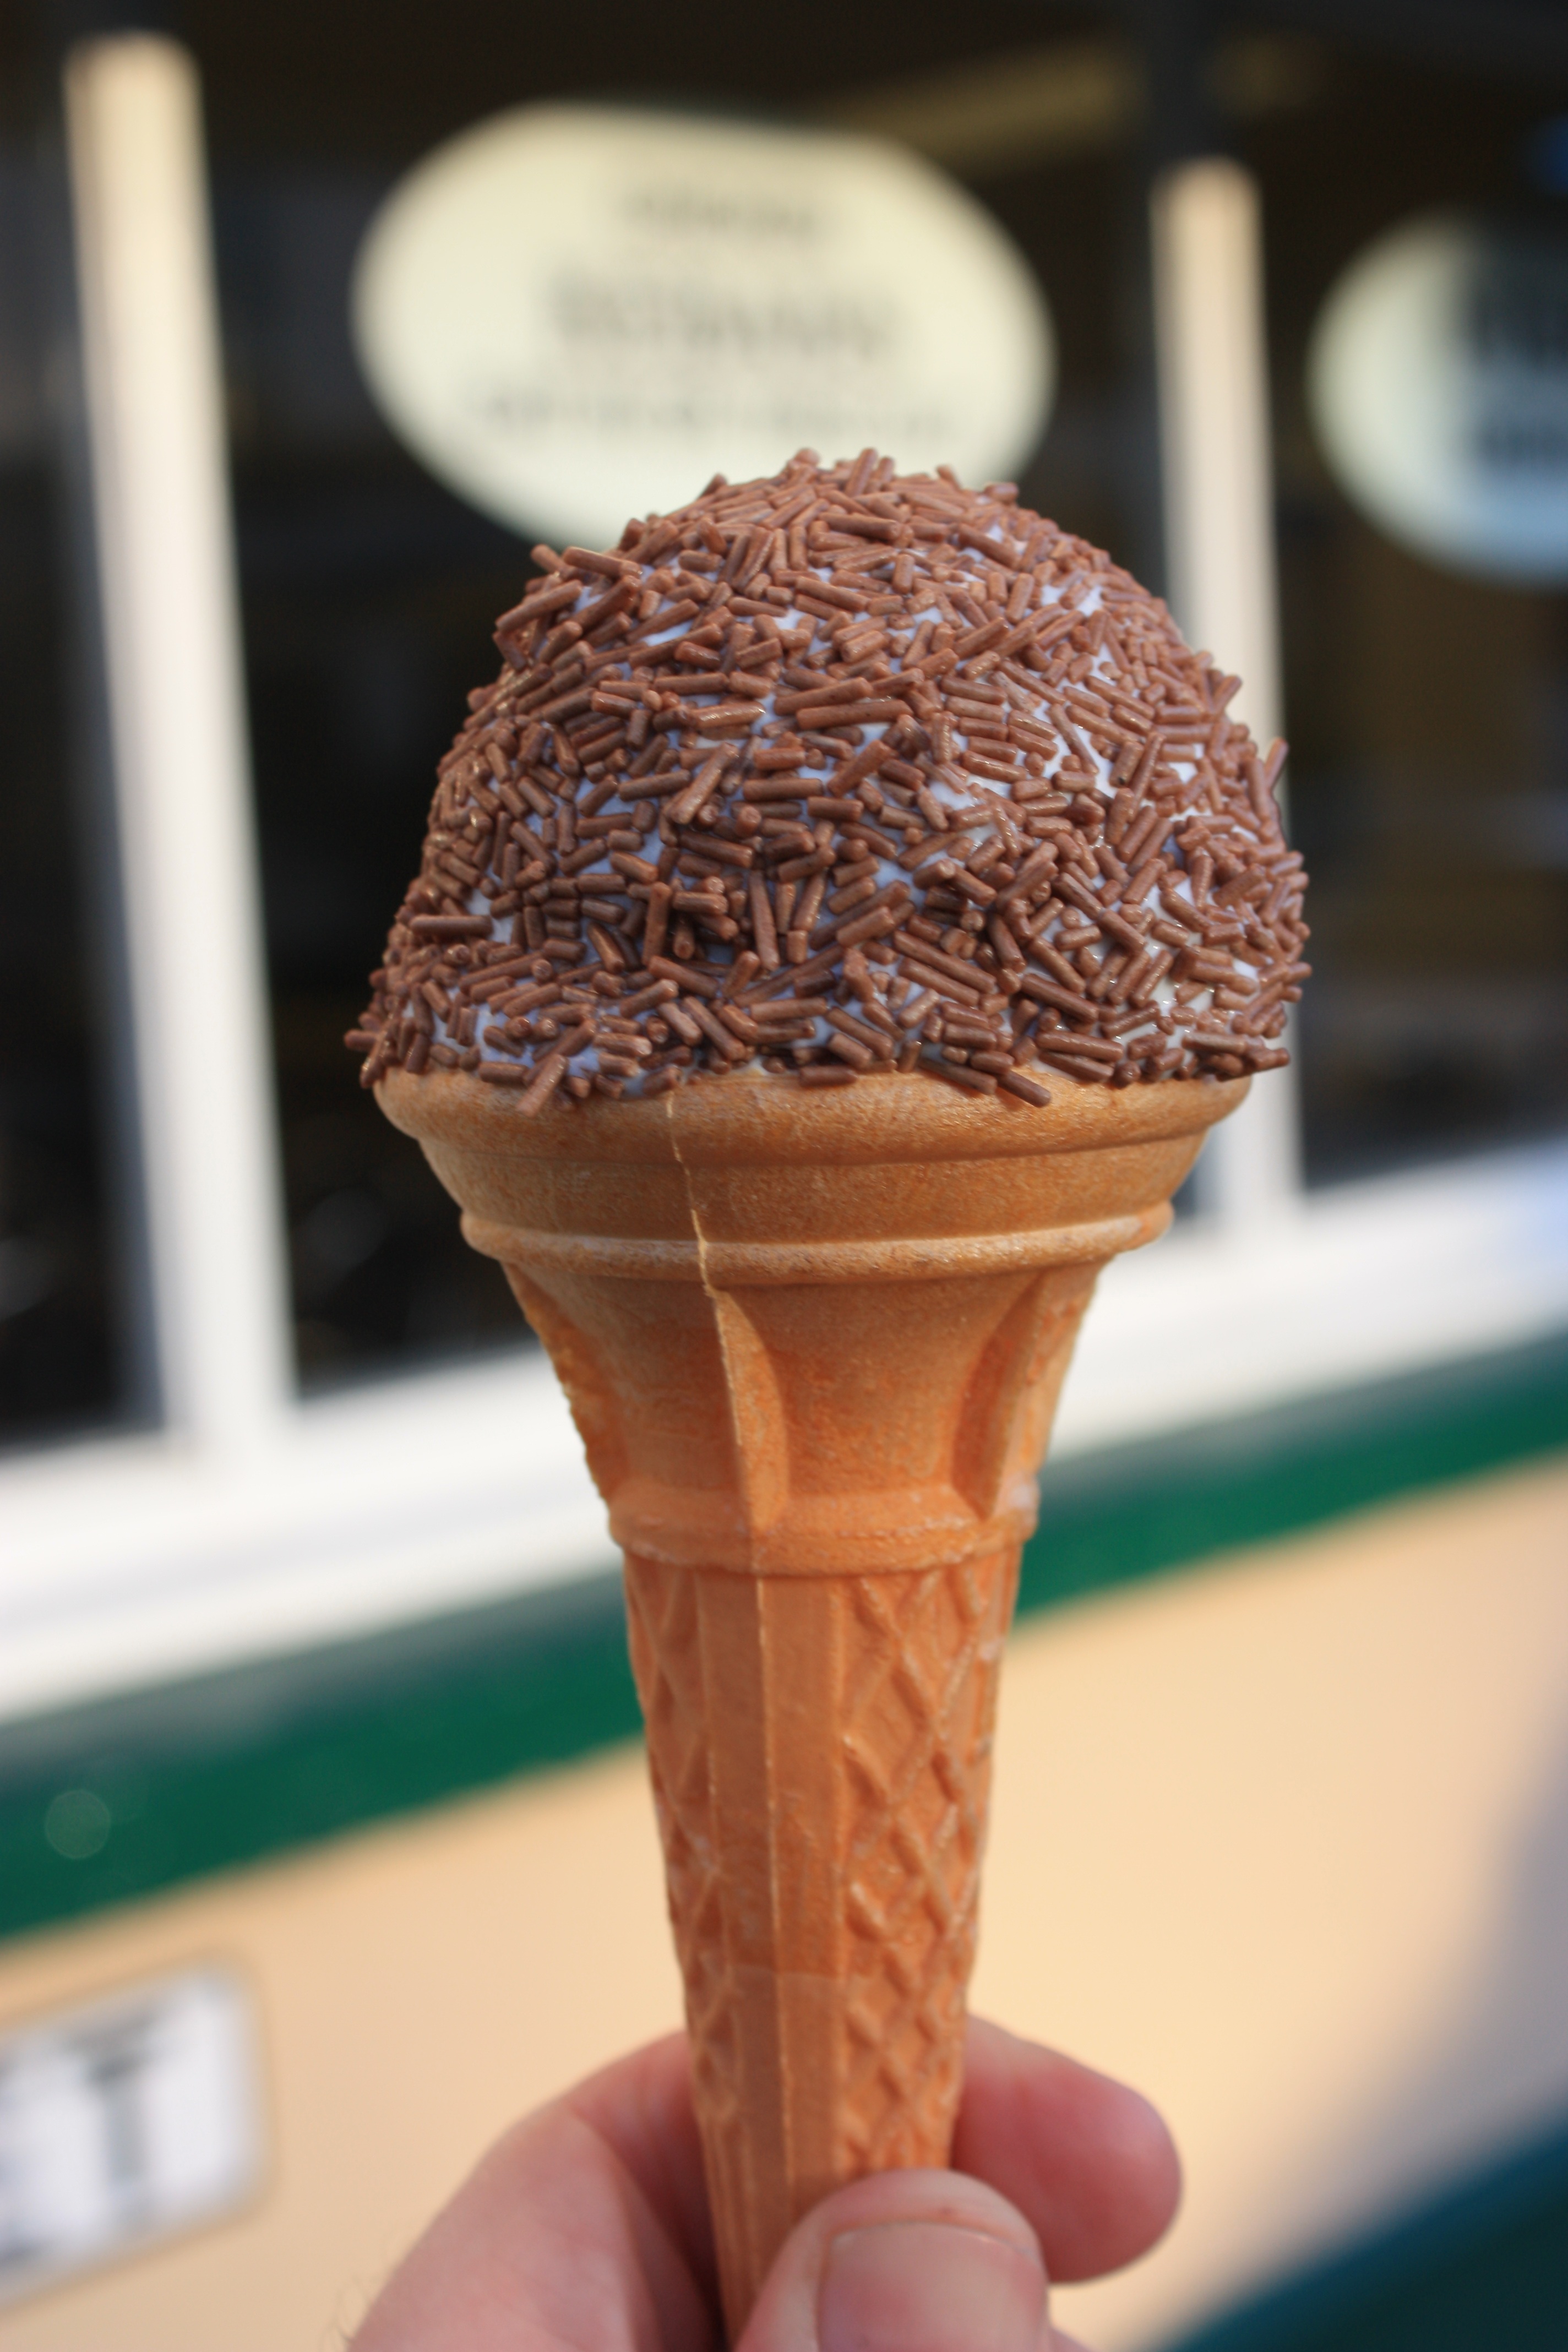
cold, food, frozen, chocolate, baking, ice cream, dessert, waffle, delicious, dairy product, ice cream cone, icing, tasty, refreshment, sweetness, dairy, scoop, gelato, flavor, chocolate ice cream, buttercream, snack food, chocolate sprinkles